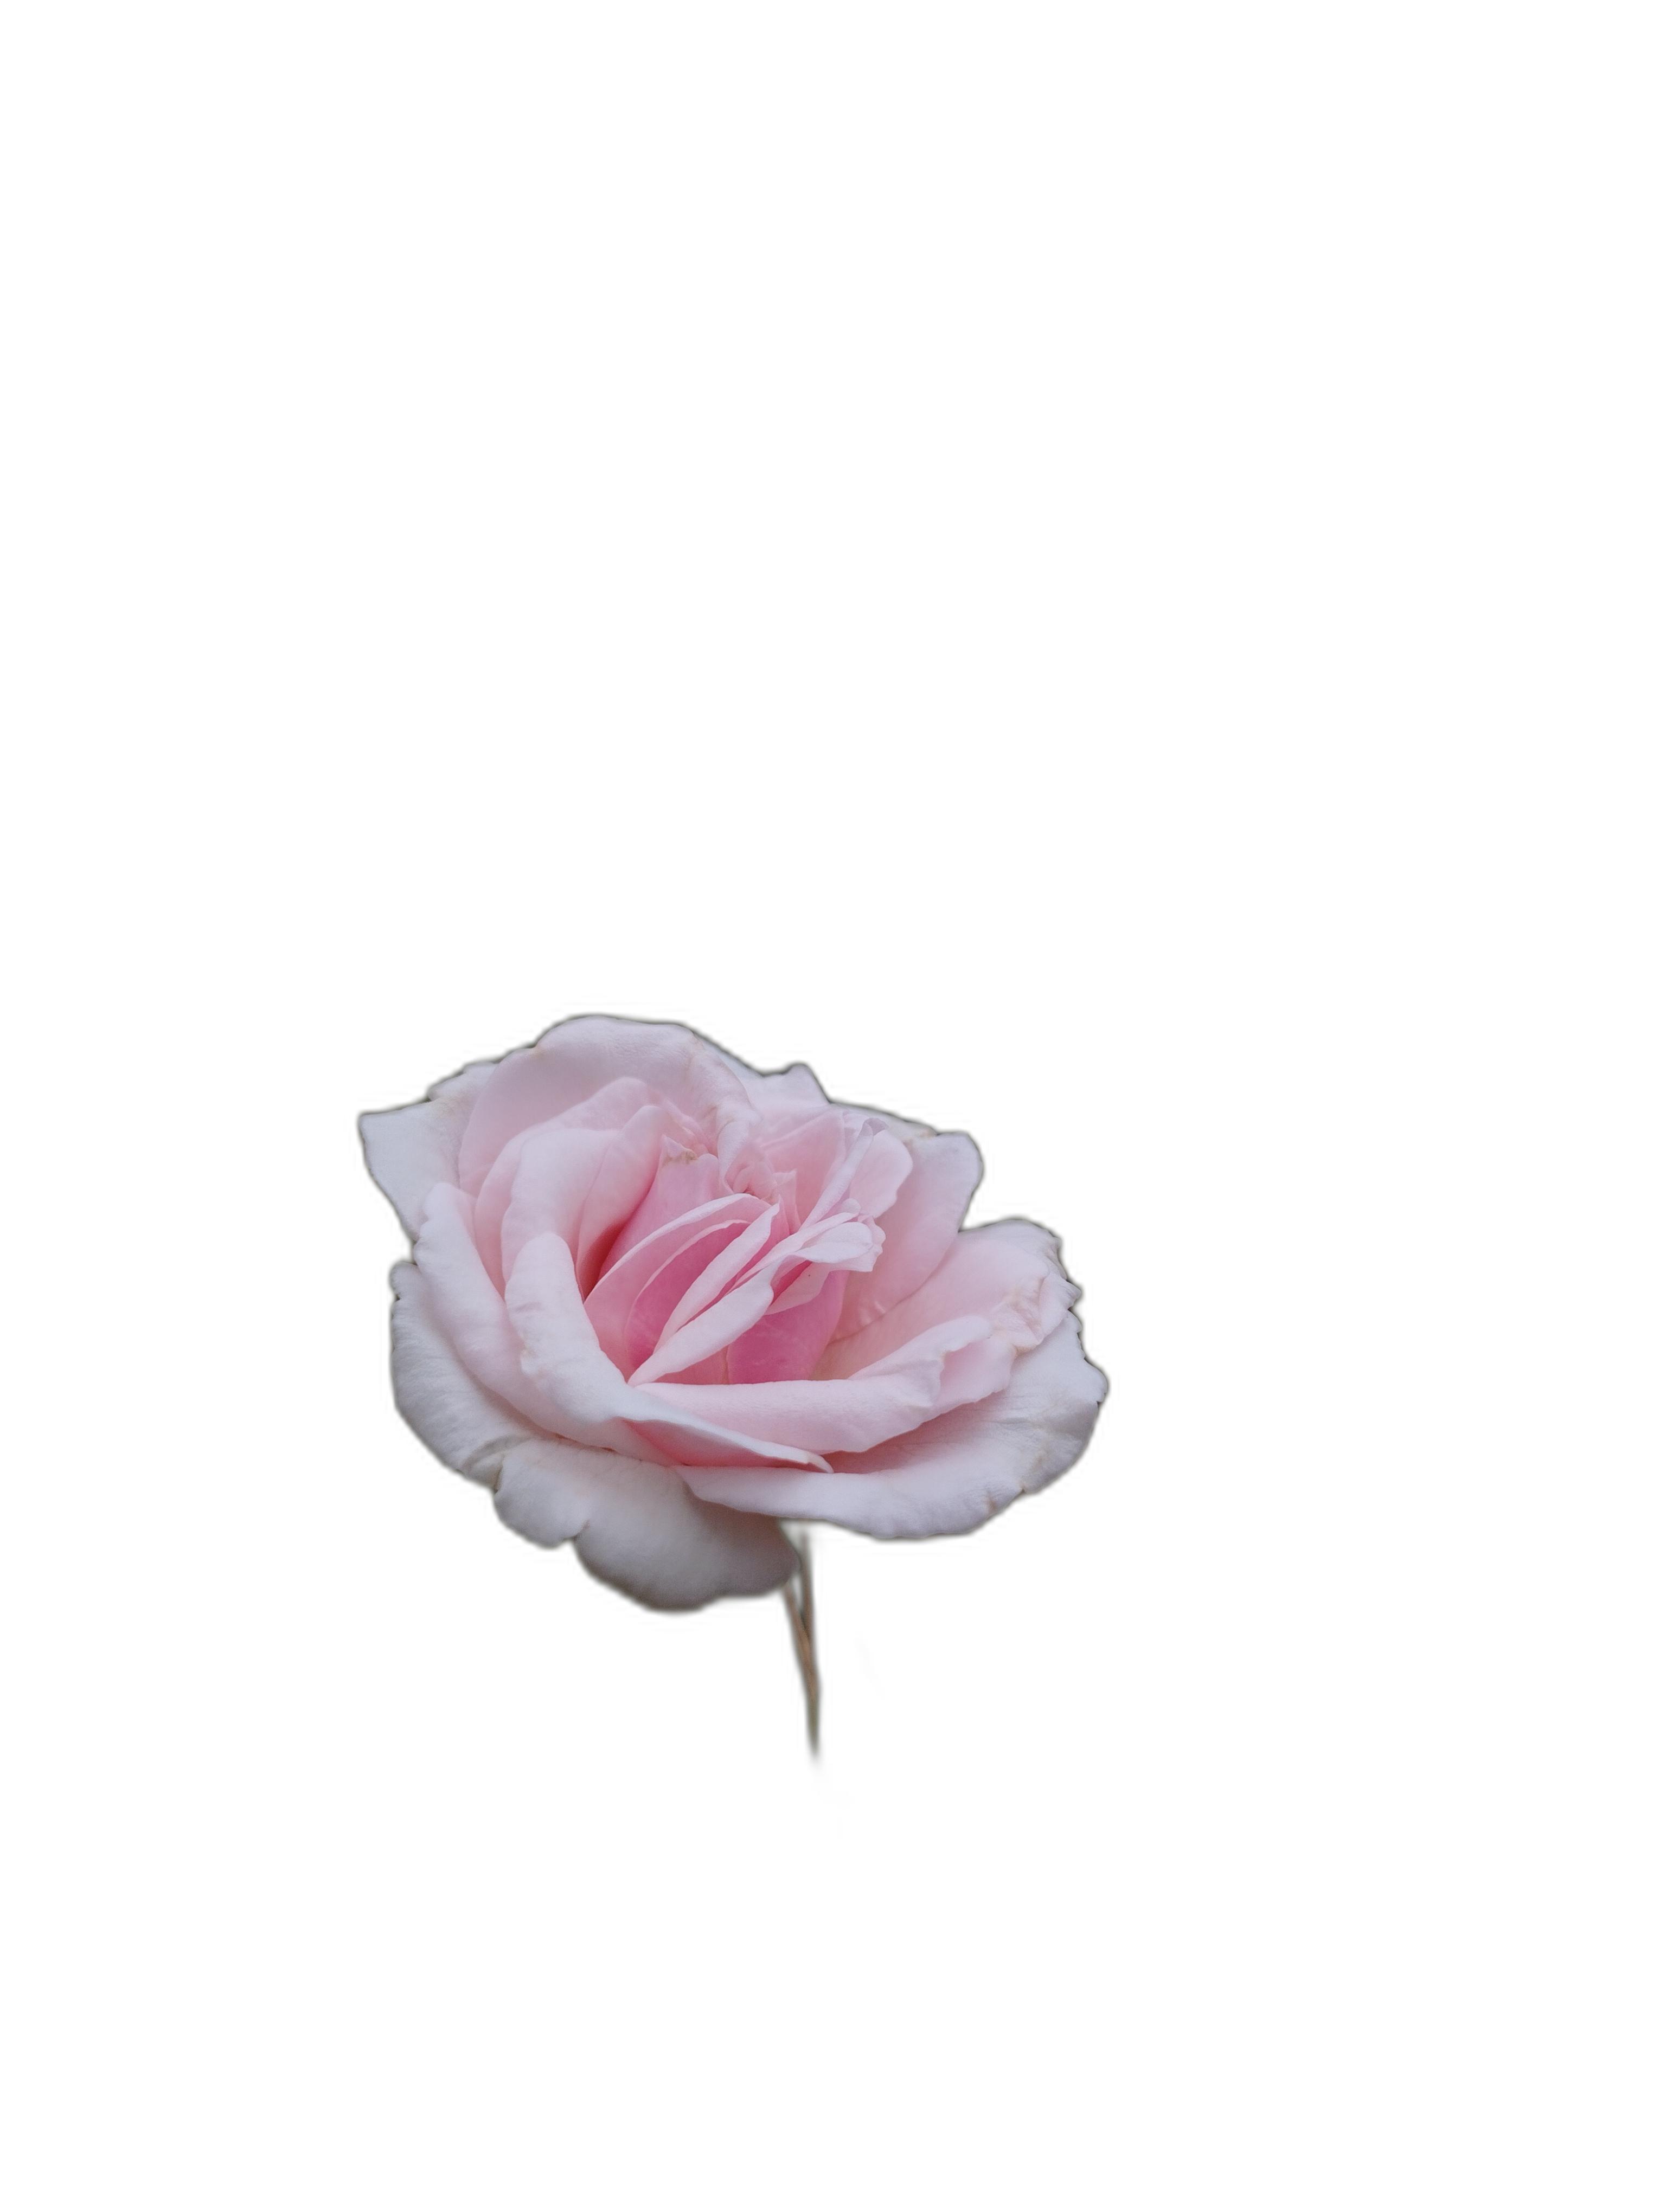
Label: Rose